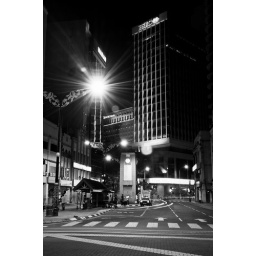
somewhere near the river... and the HSBC building from far behind.. and further more.. it's the train station....